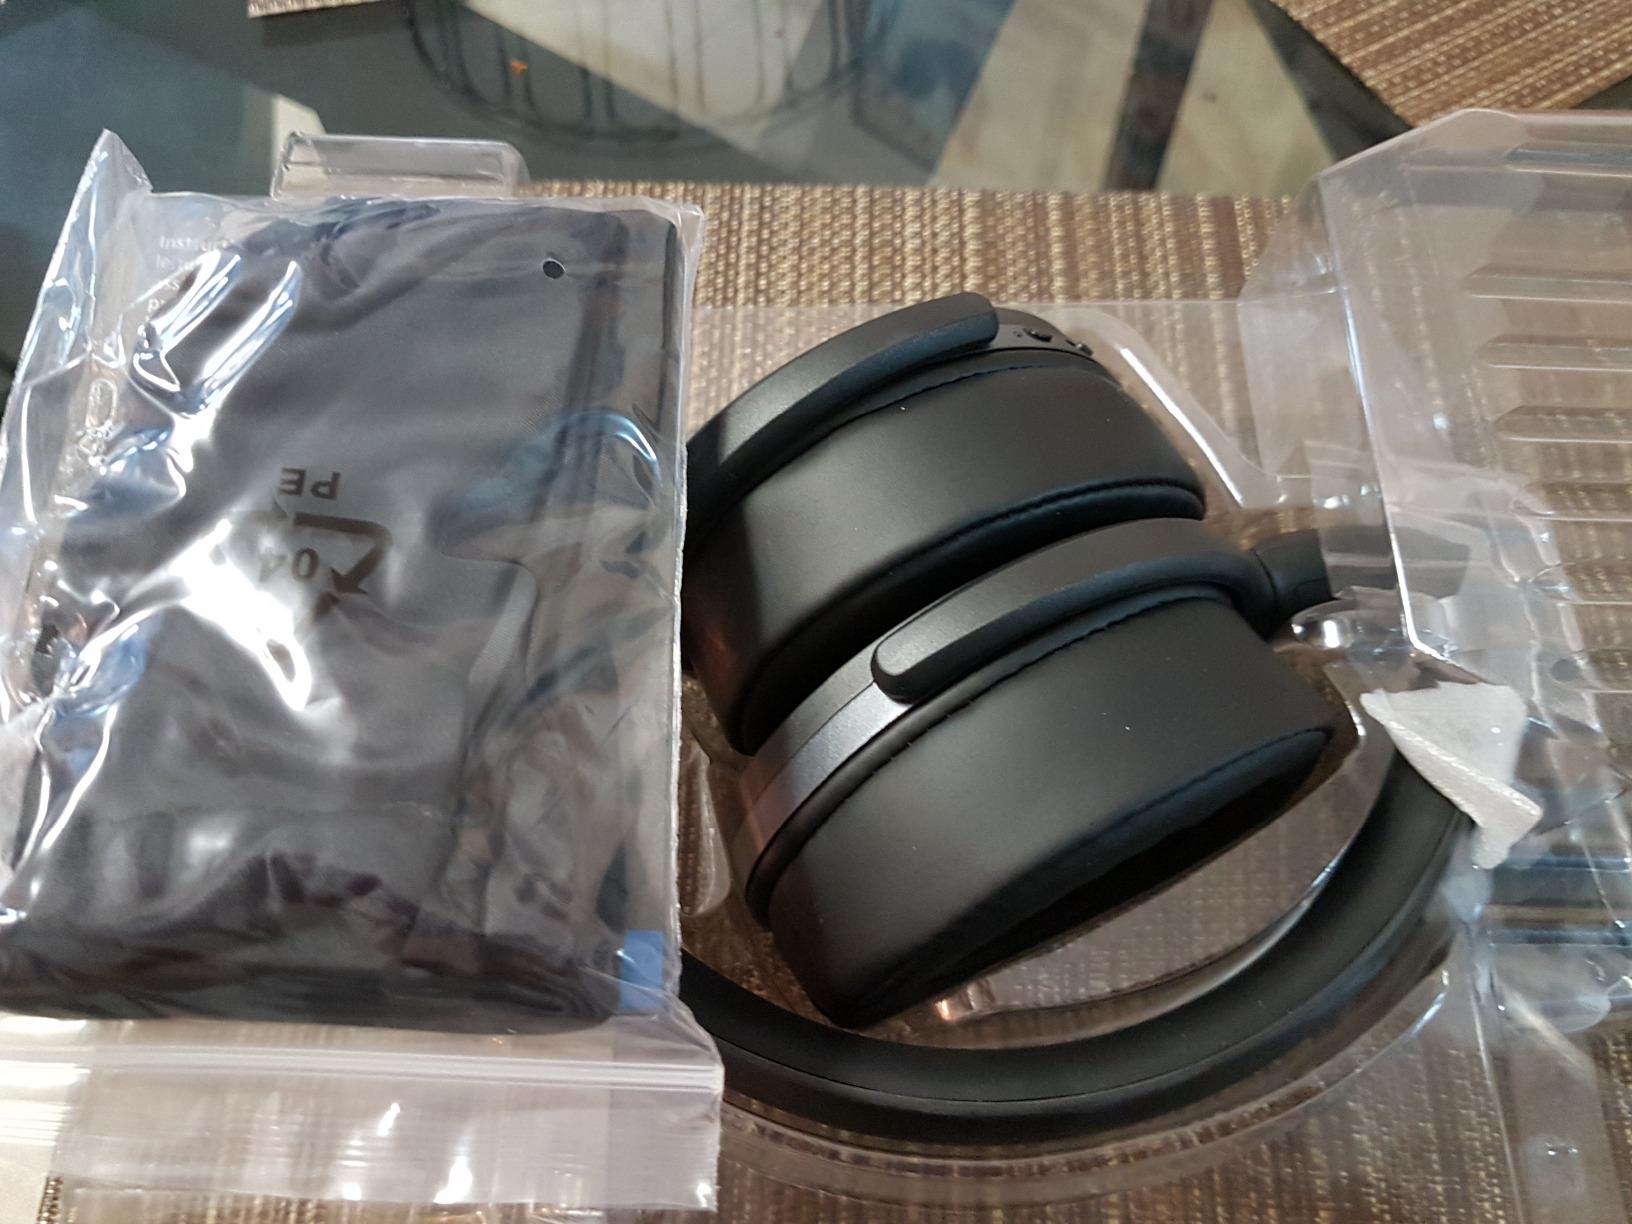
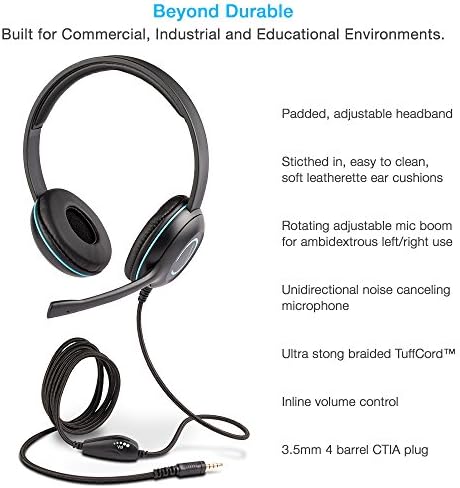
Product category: headphones
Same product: no